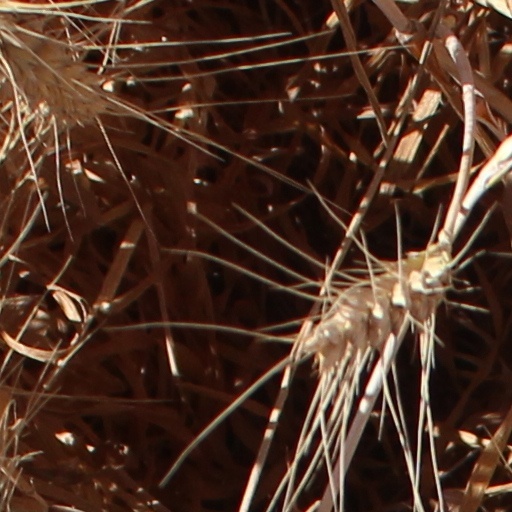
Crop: wheat